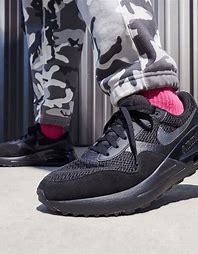
Brand: Nike
Model: Air Max Systm